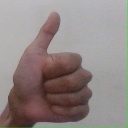
अक्षर: थ